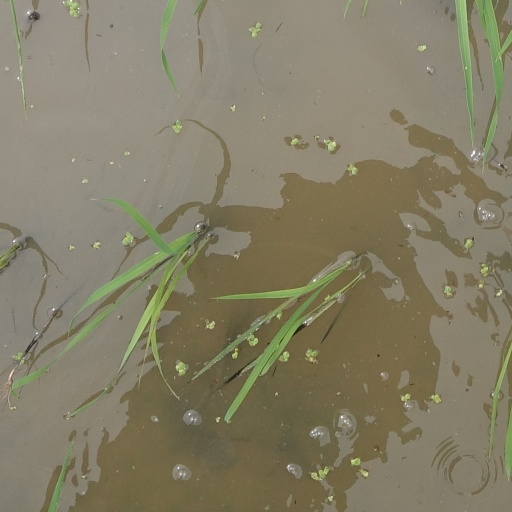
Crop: rice